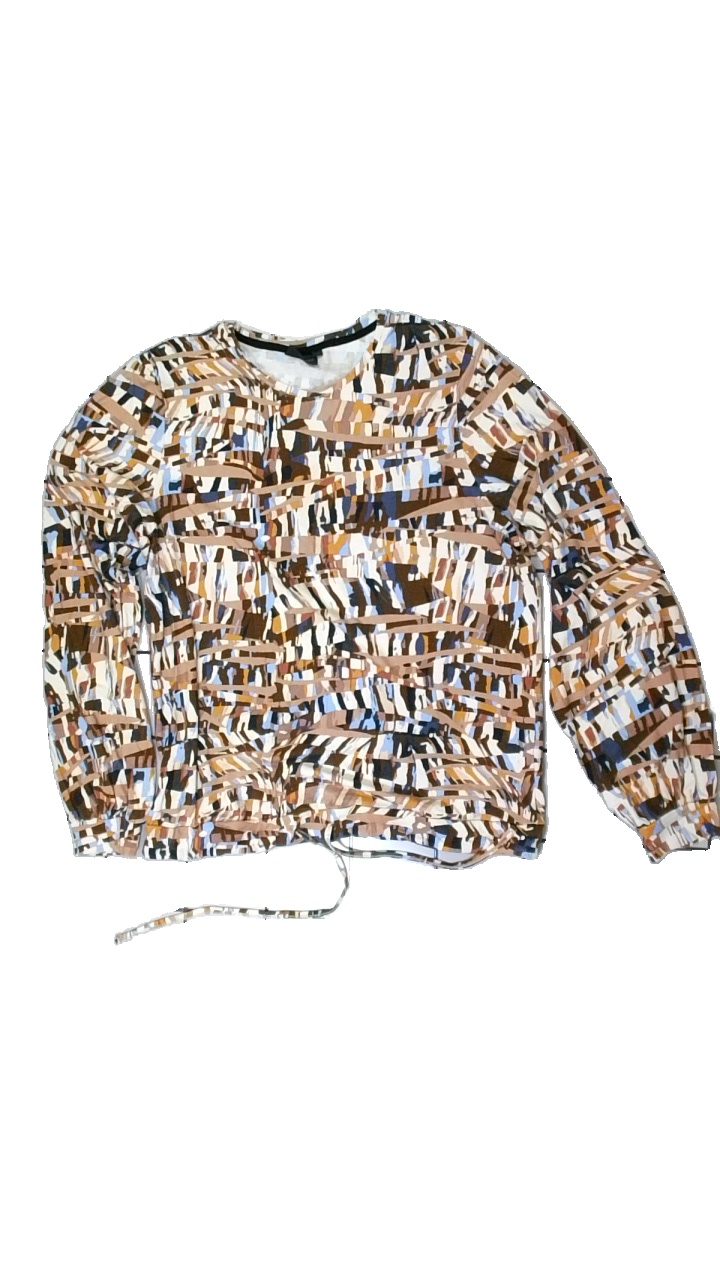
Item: Top (Ladies)
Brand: Brandtex
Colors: Brown, Beige, Orange, Multicolor
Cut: Regular
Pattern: Geometric print
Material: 75% viscose 25% cotton
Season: All
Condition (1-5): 4
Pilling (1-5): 5
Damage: outwashed
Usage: Export
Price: <50